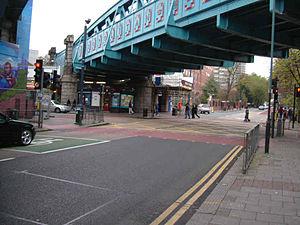
Kilburn est une zone de la ville de Londres, à cheval sur trois boroughs : Camden, Brent, ainsi qu'une petite partie de la Cité de Westminster. Kilburn est réputé pour être une zone multiethnique avec une forte concentration de population irlandaise. L'axe principal de Kilburn est Kilburn High Road, qui sépare les districts de Camden et de Brent.